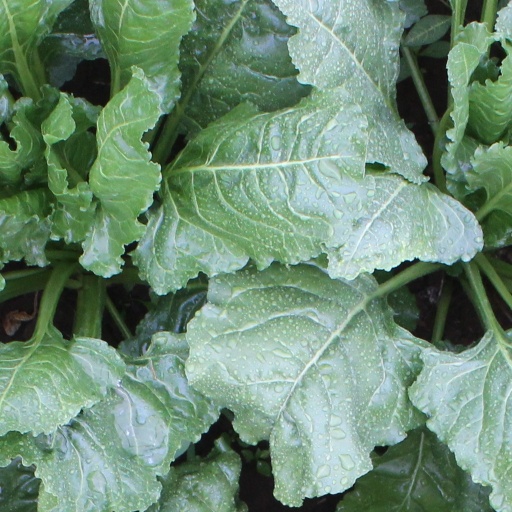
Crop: sugar beet